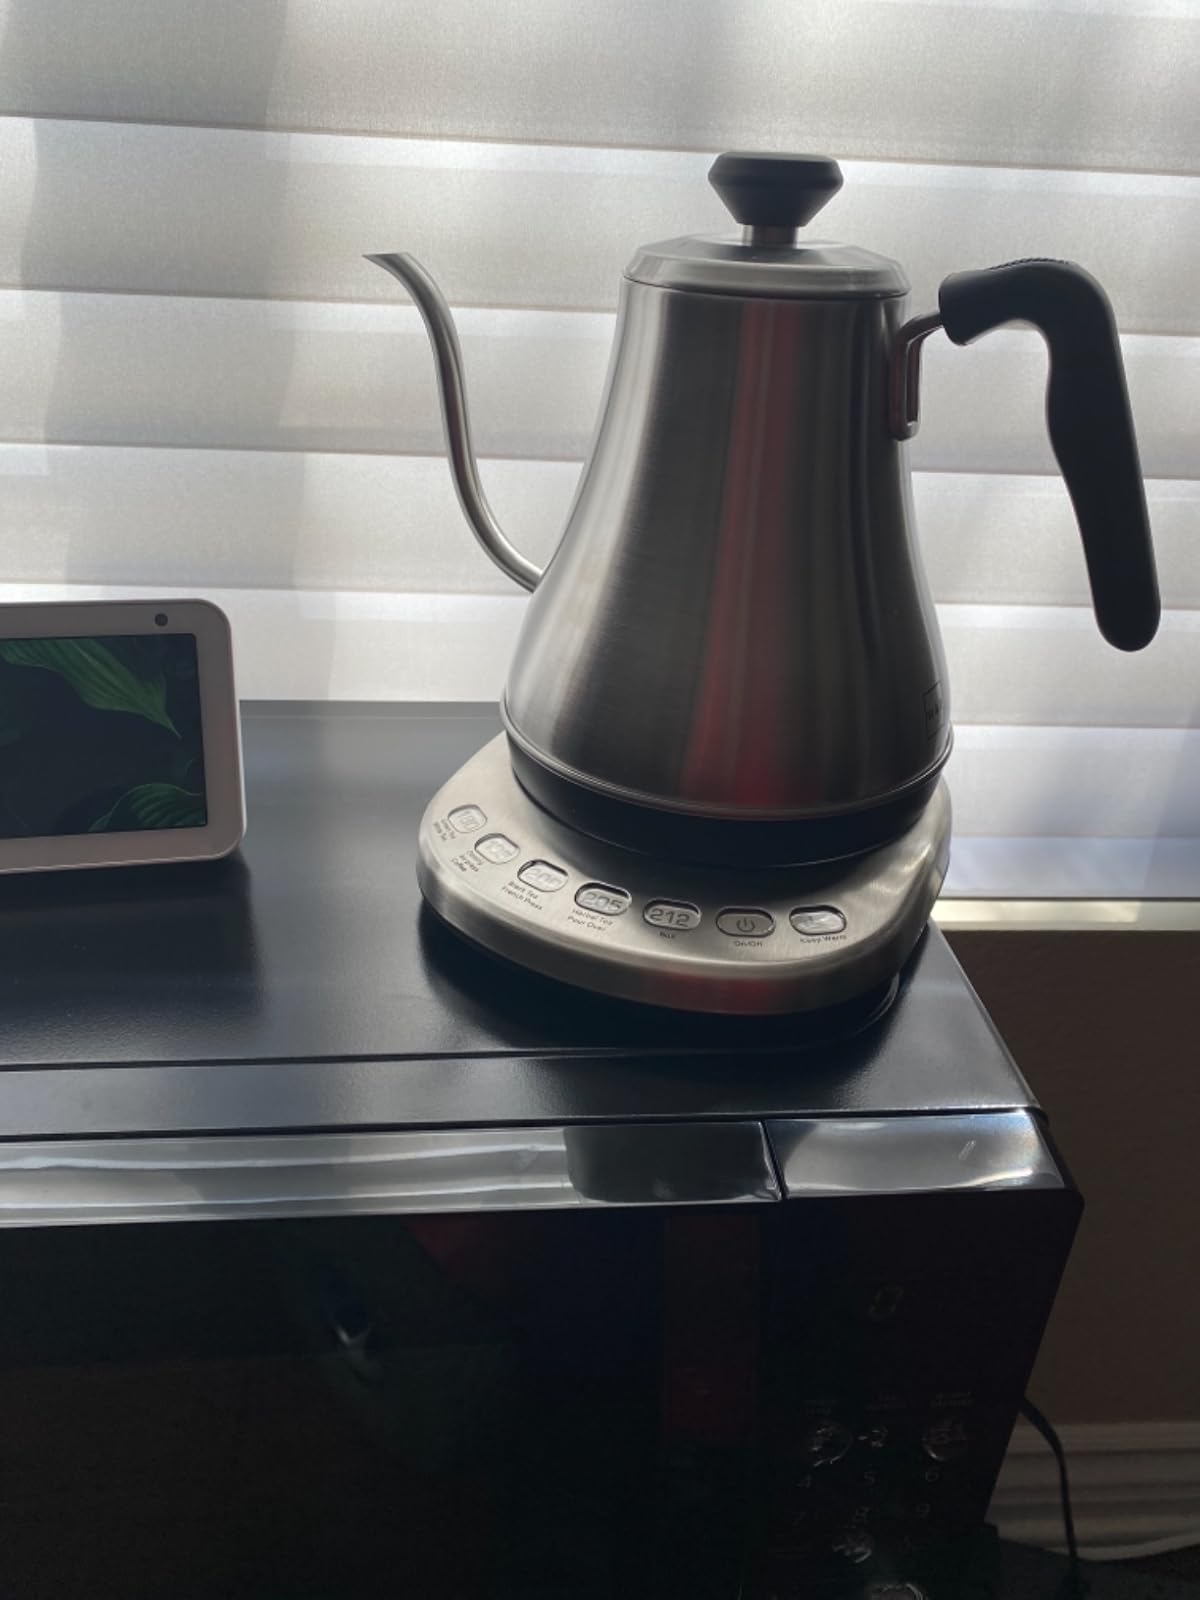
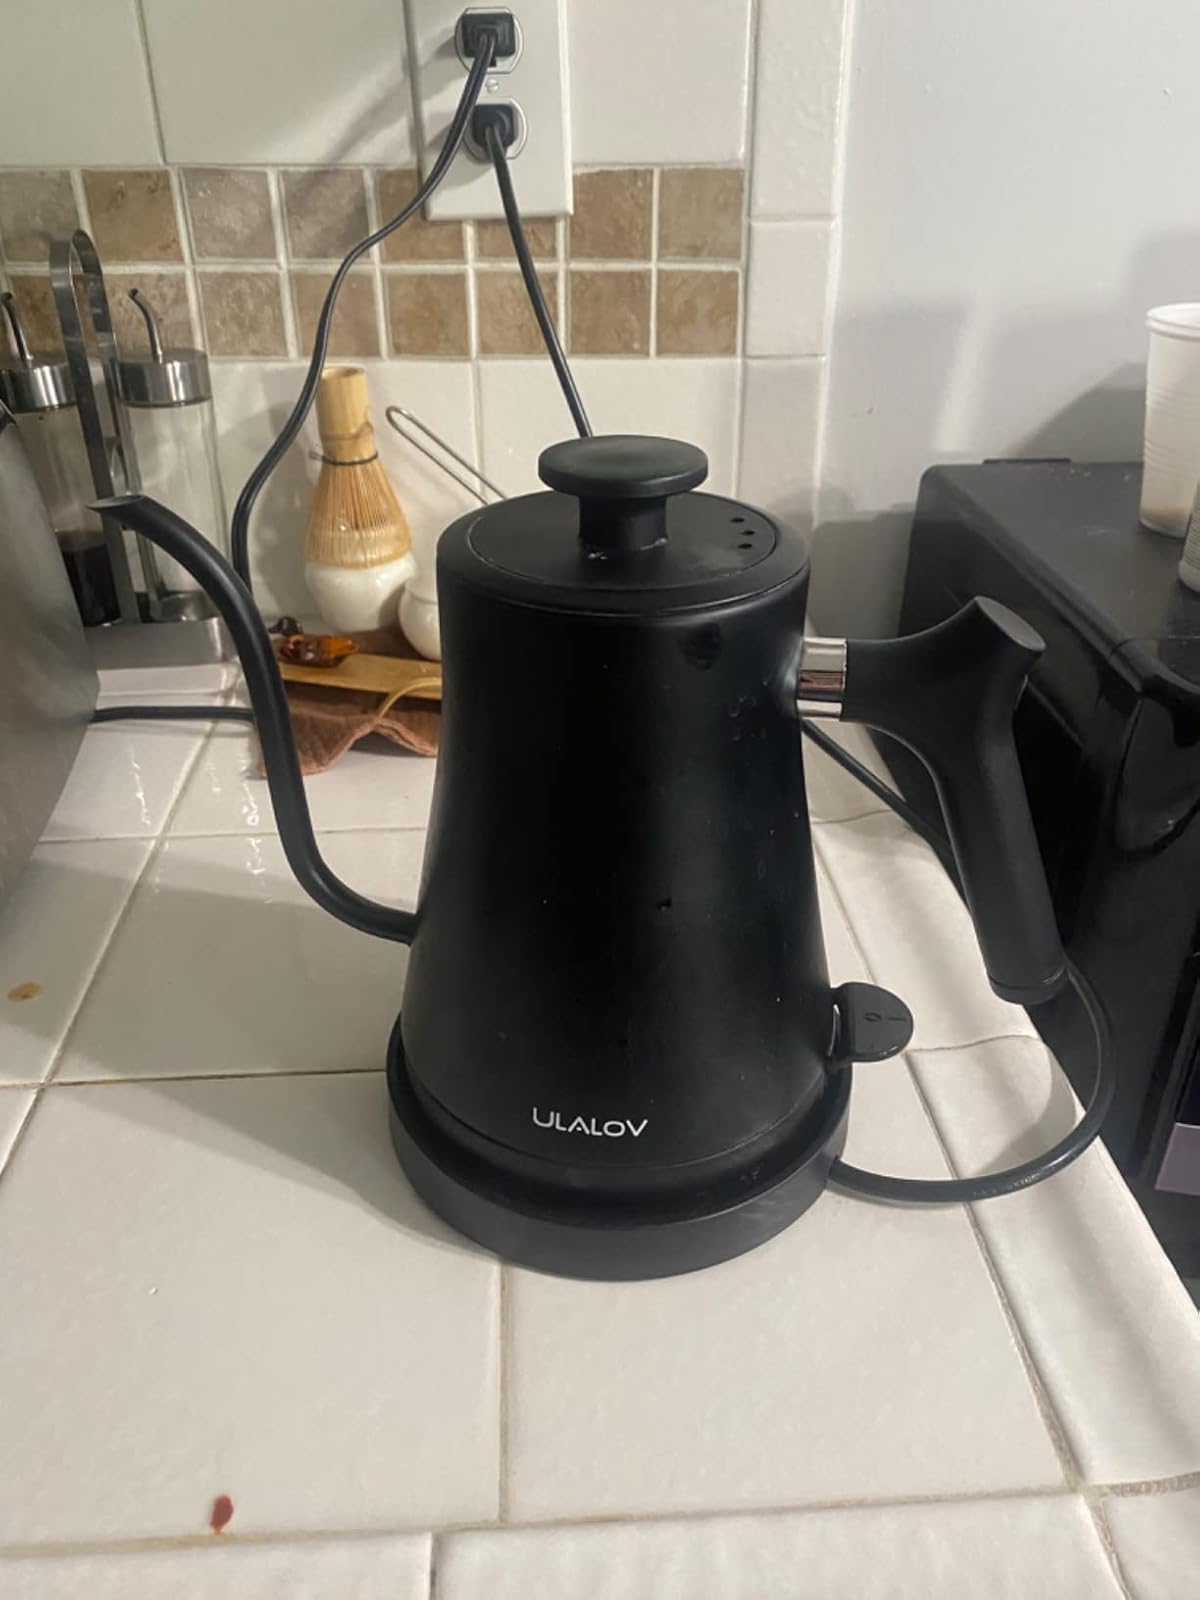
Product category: items_kettle
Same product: no